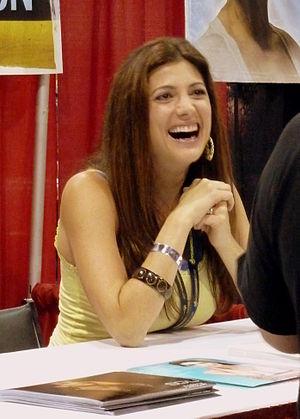
Julia Benson, née Julia Anderson le 26 juin 1979, est une actrice canadienne.